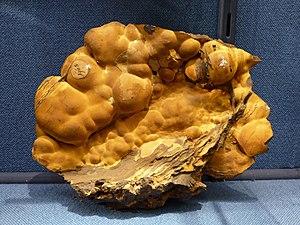
Limonite (Bitschwiller-les-Thann), au Musée de minéralogie de Strasbourg
Bitschwiller-lès-Thann est une commune française située dans le département du Haut-Rhin, en région Grand Est.